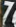
Number: 7